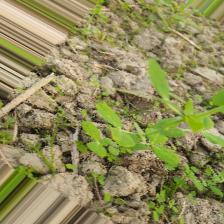
Label: Powdery Mildew